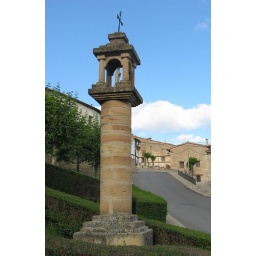
Mosqueruela is a lovely old town in the mountains of Aragon- a way cross on the road into the town-